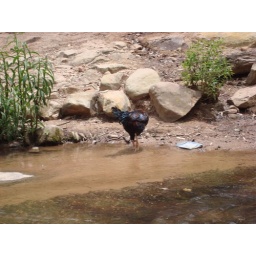
a hen in the water